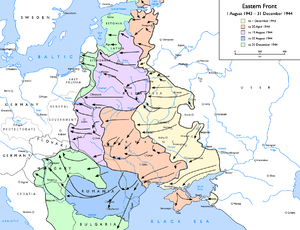
Østfronten under 2. verdenskrig / Felttog på Østfronten / Efterår og vinter 1943
Sovjetiske fremstød fra 1. august 1943 til 31. december 1944:      indtil 1. december 1943      indtil 30. april 1944      indtil 19. august 1944      indtil 31. december 1944
"Østfronten under 2. verdenskrig var et operationsområde under 2. verdenskrig mellem Tyskland og Sovjetunionen som omfattede Central- og Østeuropa fra den 22. juni 1941 til den 9. maj 1945. Den nazistiske propaganda kaldte konflikten for Korstoget mod bolsjevismen. I alle sovjetiske og i de fleste russiske kilder blev krigen kaldt for Den Store Fædrelandskrig russisk: ""Velikaja Otetjestvennaja vojna""/""Великая Отечественная война"", men i nogle tilfælde omfatter det også operationerne mod Japan i 1945.